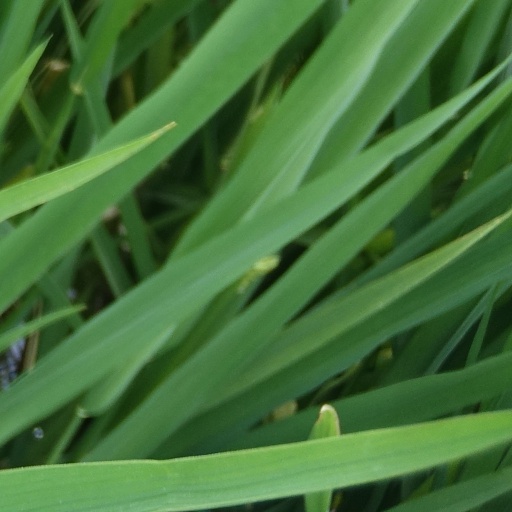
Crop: rice